Shinji Kagawa

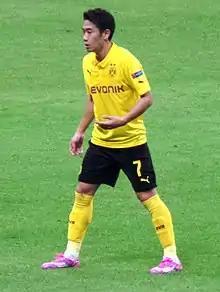
Kagawa playing for Borussia Dortmund in 2014

On 31 August 2014, Kagawa officially returned to his former club, Borussia Dortmund, for an undisclosed fee thought to be around £6.5 million and signing a contract until 30 June 2018. He was assigned the shirt number 7 which was vacated by Jonas Hofmann who had left Dortmund to Mainz 05 on loan. On his return debut, Kagawa scored a goal and set up another to help Dortmund win 3–1 against SC Freiburg.